2023 Bathurst 1000

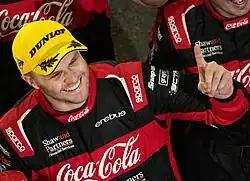
Brodie Kostecki scored pole position for Erebus Motorsport and Chevrolet.

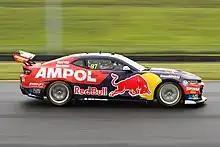
Shane van Gisbergen and Richie Stanaway won Triple Eight Race Engineering's tenth Bathurst 1000.

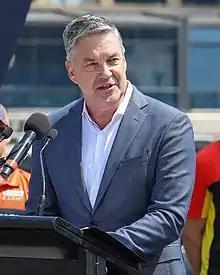
Neil Crompton ("pictured in 2020") provided expert commentary for the 20th consecutive year.

The event telecast was produced by Supercars Media and carried domestically by Fox Sports Australia (via Fox Sports 506 and Kayo Sports), a paid service which covered all sessions including support categories, and the Seven Network (via free-to-air channels 7HD and 7mate, as well as streaming on 7plus), which covered select sessions from midday Friday onwards. Radio-only coverage was introduced for 2023, with Sports Entertainment Network covering Saturday and Sunday action. In New Zealand the sessions were shown by paid service Sky Sport, whilst internationally the broadcast was available through the series' pay-per-view service SuperView.